Thiess of Kaltenbrun

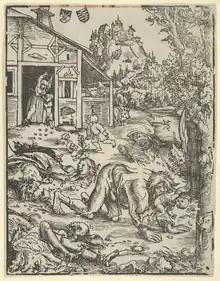
A depiction of a werewolf devouring children, by the German artist Lucas Cranach der Ältere, 1512.

Thiess also told the judges of how he had first become a werewolf, explaining that he had once been a beggar, and that one day "a rascal" had drunk a toast to him, thereby giving him the ability to transform into a wolf. He furthermore related that he could pass on his ability to someone else by toasting them, breathing into the jug three times and proclaiming "you will become like me." If the other individual then took the jug, they would become a werewolf, but Thiess claimed that he was yet to find anyone ready to take over the role of lycanthrope from him.